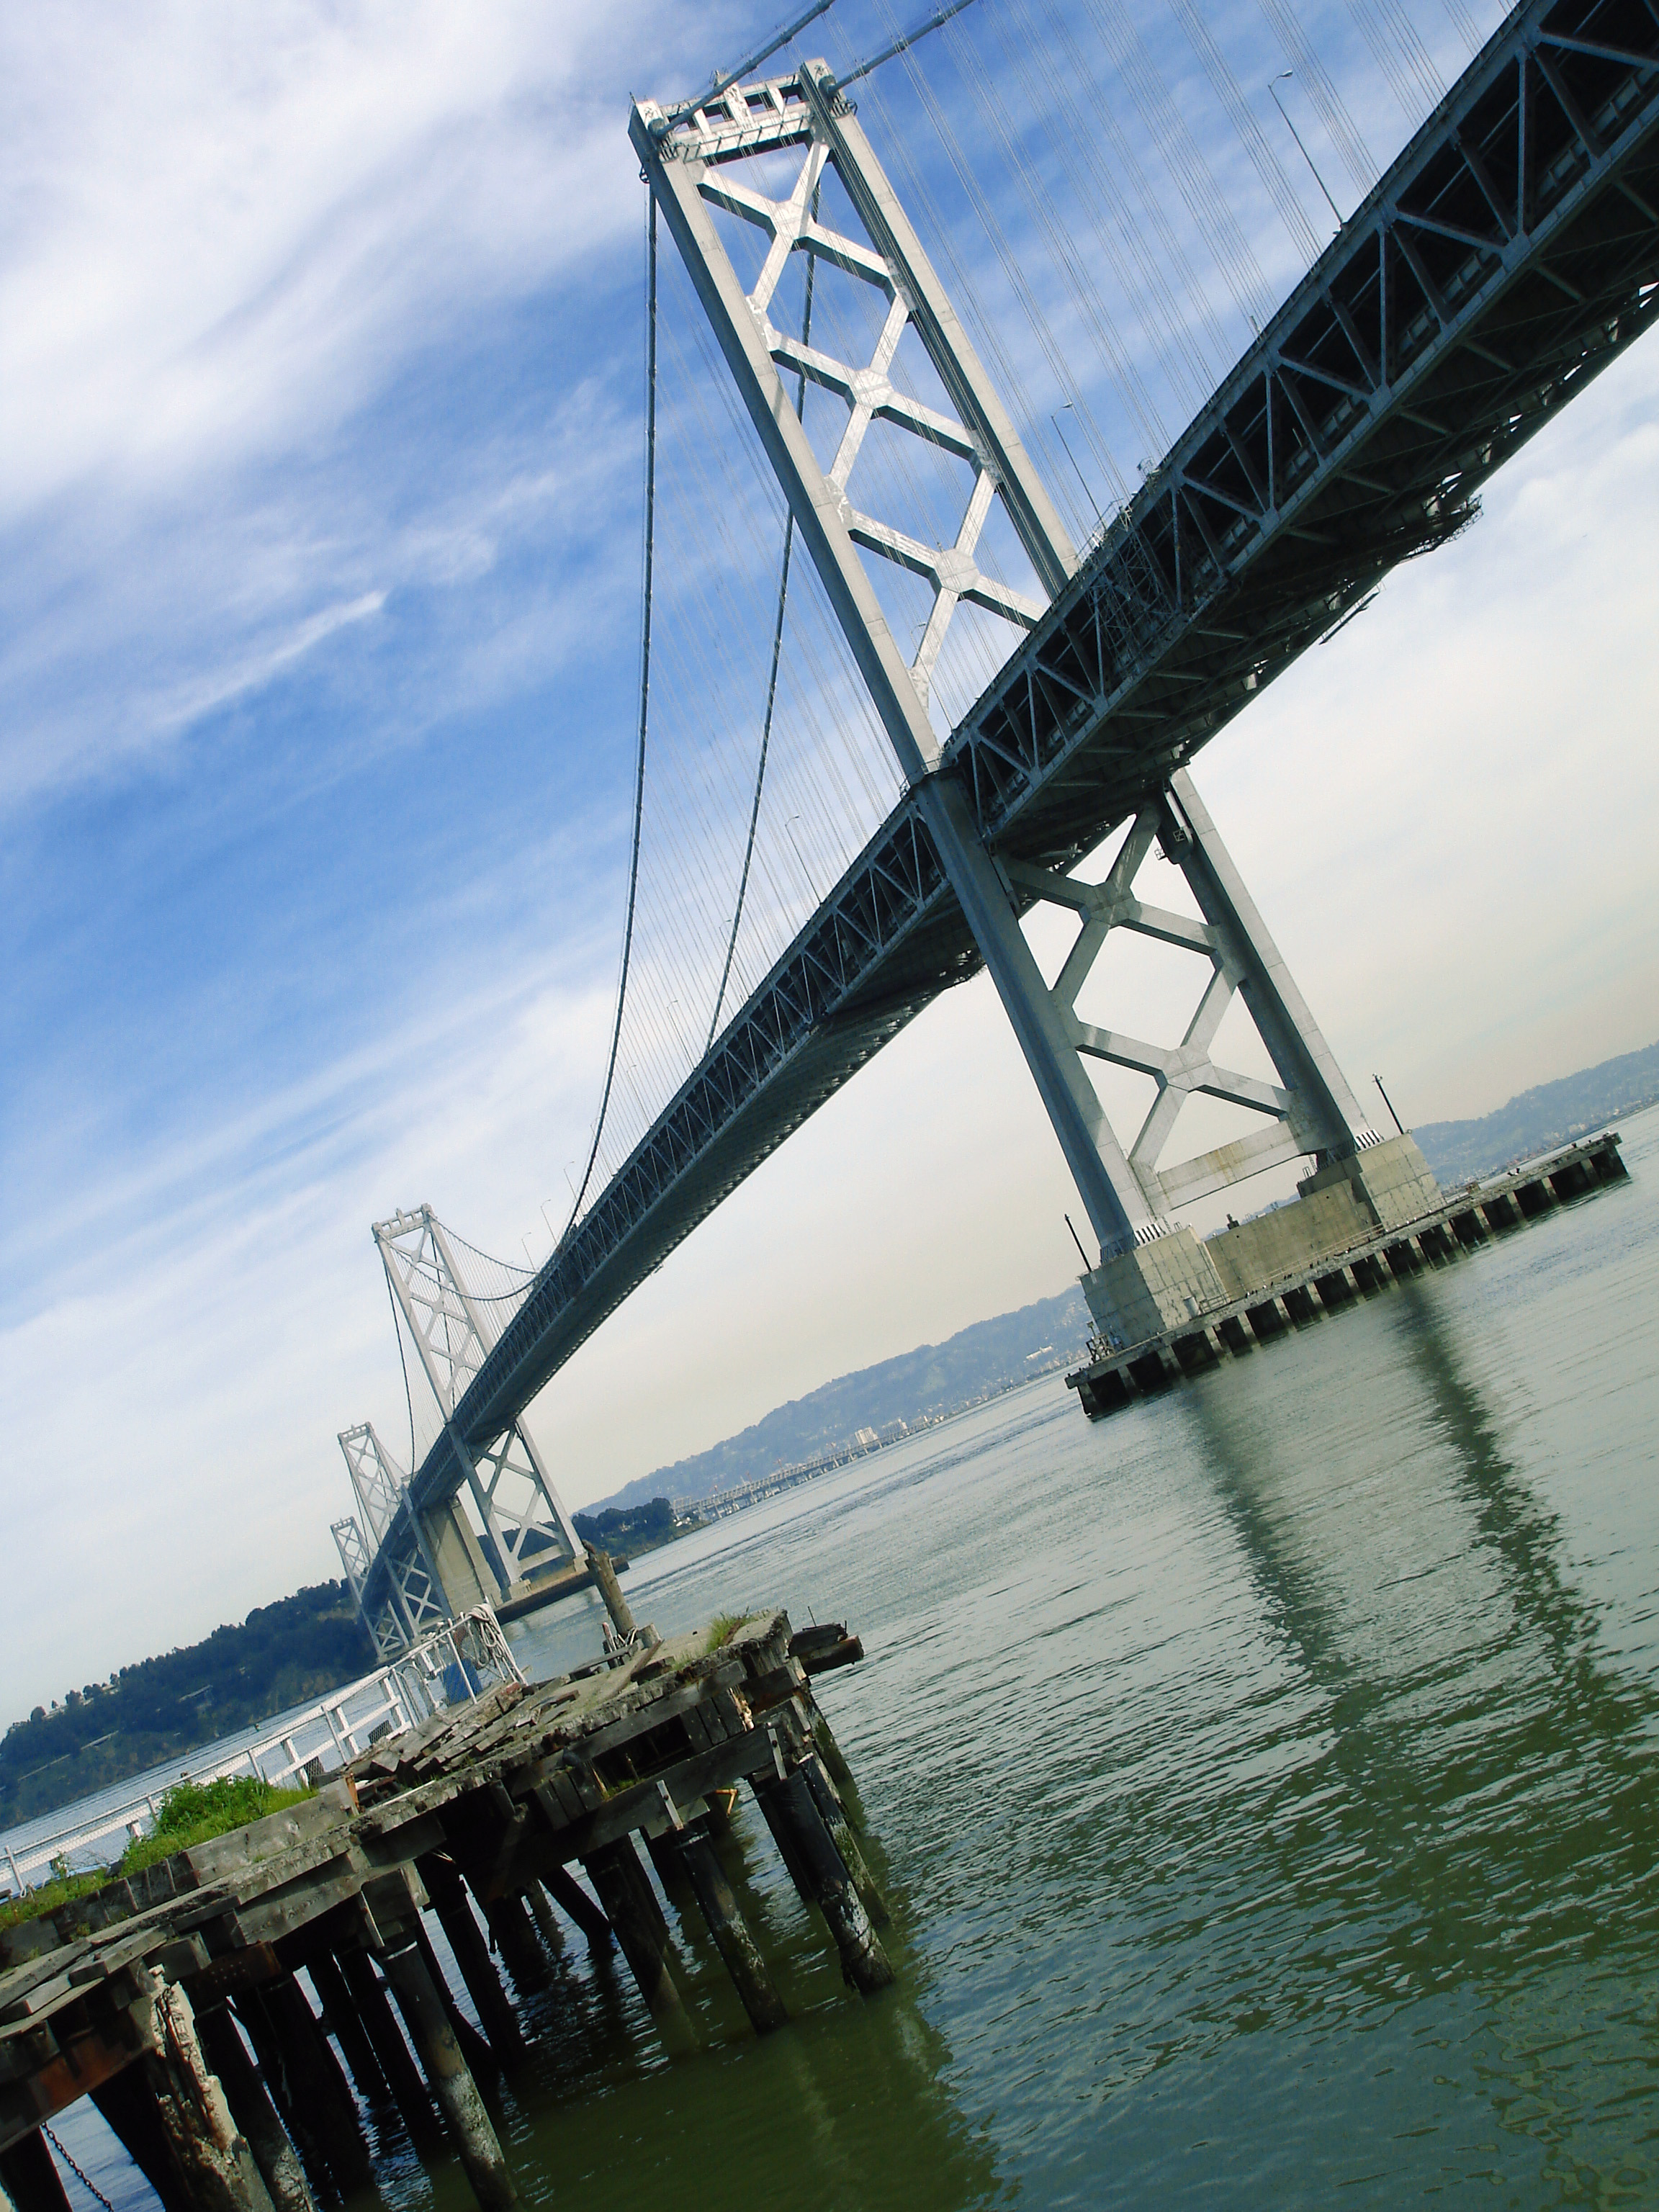
sea, bridge, transport, reflection, vehicle, mast, landmark, cable stayed bridge, truss bridge, nonbuilding structure